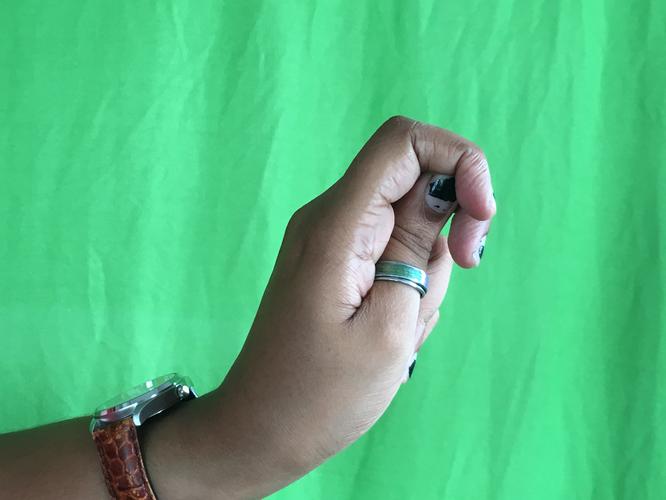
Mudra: Katakamukha_2
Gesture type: single_hand